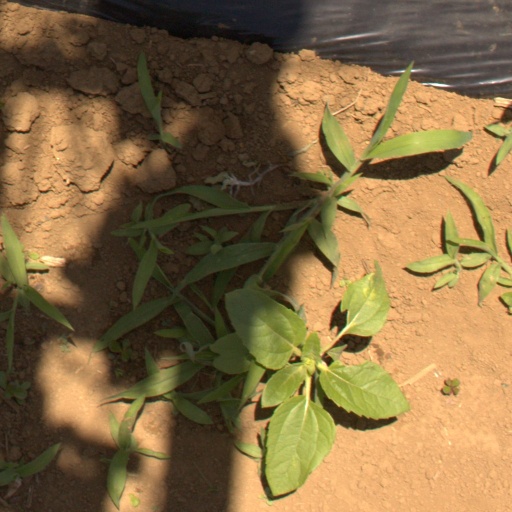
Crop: Jerusalem artichoke